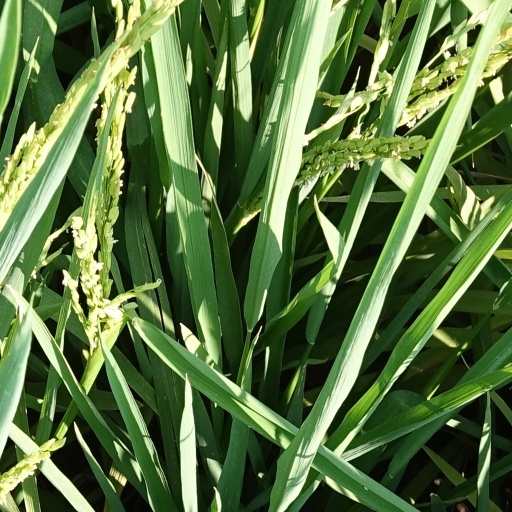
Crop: rice